Jayapura

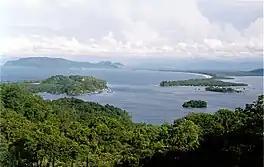
Looking east to Yos Sudarso Bay, showing the floating village of Tobati (left) and Engros (right), just to the south of Jayapura.

Before its inclusion into the colonial government of the Dutch Indies, the location of present-day Jayapura was known as "Numbay". Before the arrival of the Dutch there was an active trade in Numbay, centered on the Island of Metui Debi and the area where the former Gereja Pengharapan ("Church of the Favor of God") stood, in Sam Ratulangi Road, being most active between 1897 and 1905. The mode of the trade was through barter for spices, cassava, salted fish and bird-of-paradise. The society of Numbay, or Tabi in general, was led by an "ondoafi" (chief of the tribe). By 1849, the Numbay region was a tributary of the Tidore Sultanate.